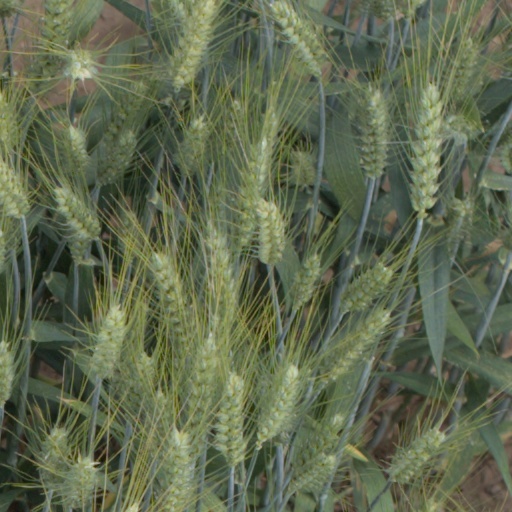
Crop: wheat